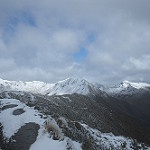
Label: mountain